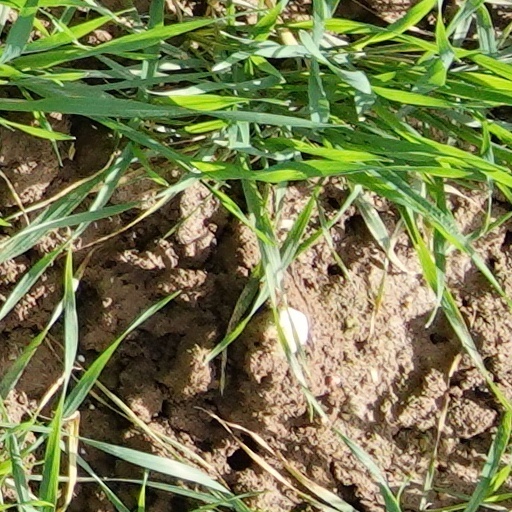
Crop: wheat